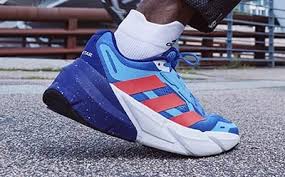
Label: Sneaker